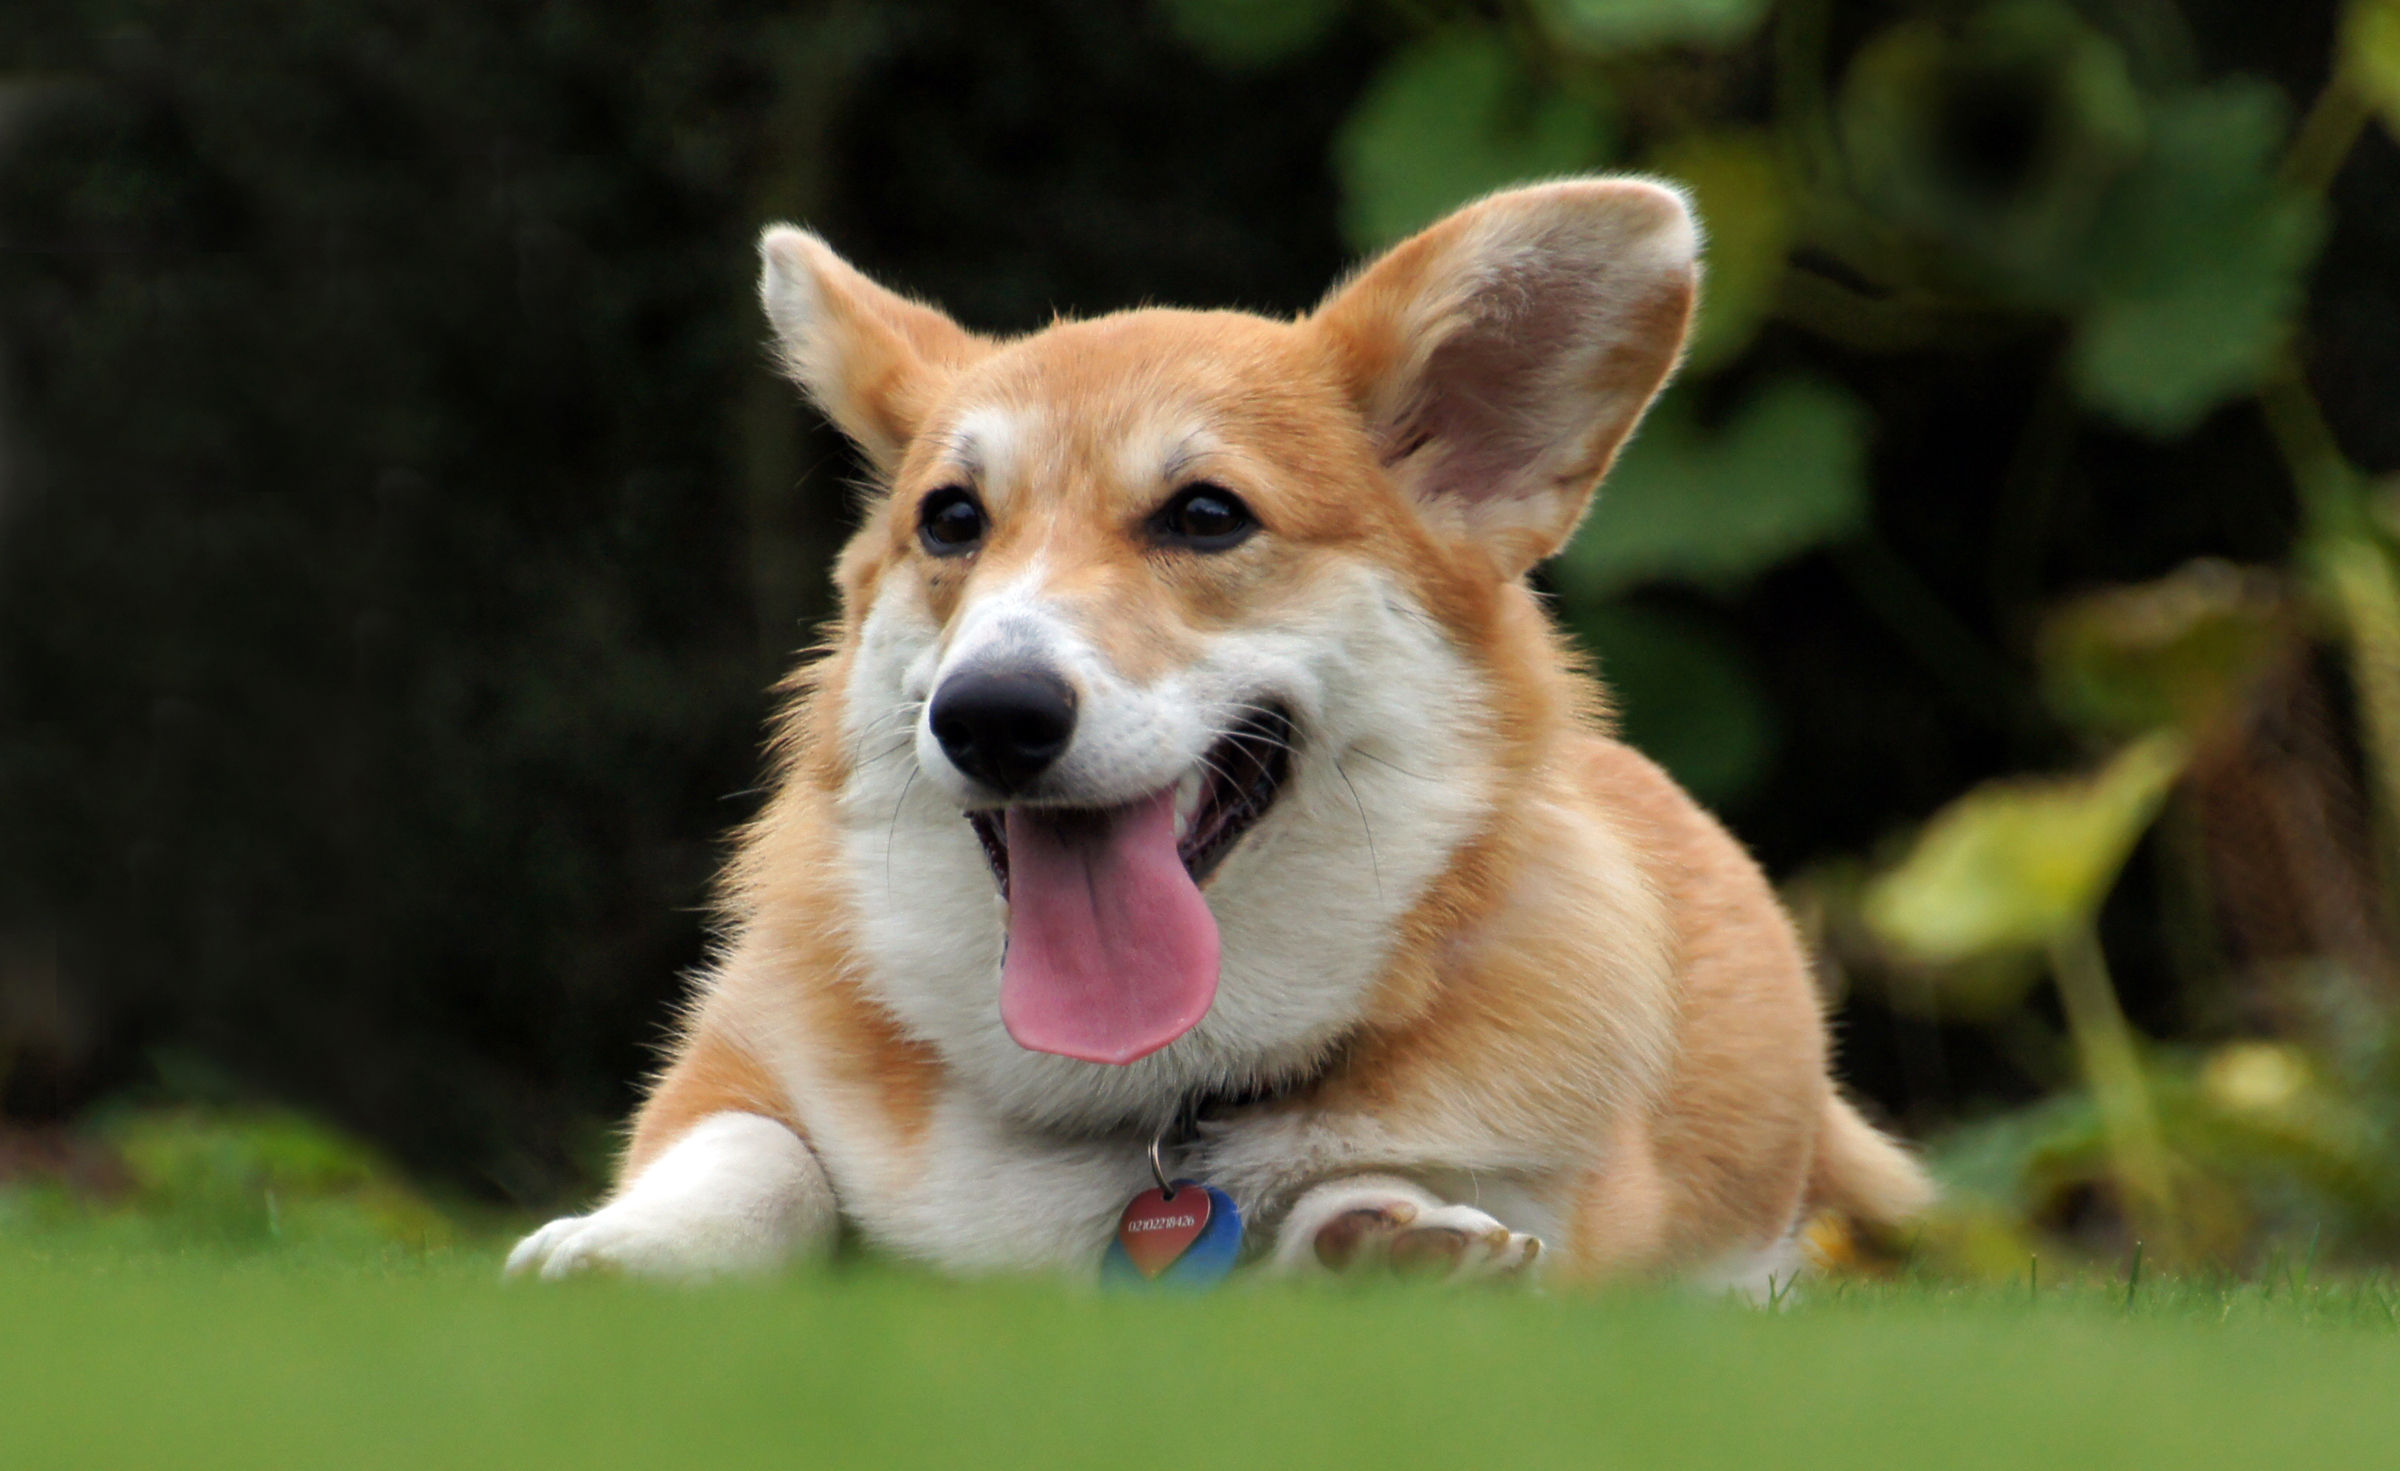
dog, mammal, vertebrate, corgi, dog breed, welsh corgi, dingo, dog like mammal, saarloos wolfdog, wolfdog, czechoslovakian wolfdog, carnivoran, dog breed group, greenland dog, east siberian laika, icelandic sheepdog, finnish spitz, norwegian lundehund, pembroke welsh corgi, canaan dog, cardigan welsh corgi, norwegian buhund